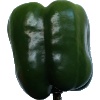
Label: green_pepper